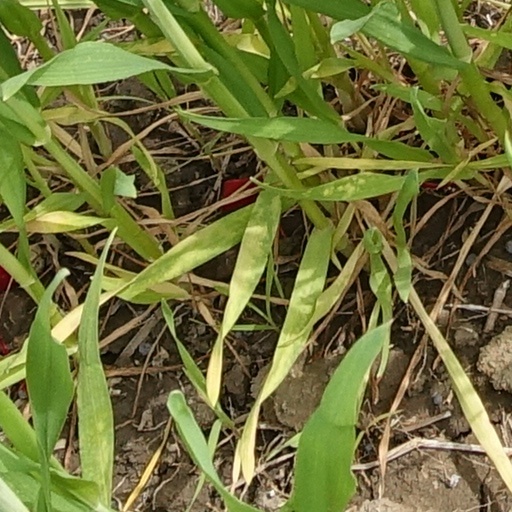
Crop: wheat